Liebherr Aerospace

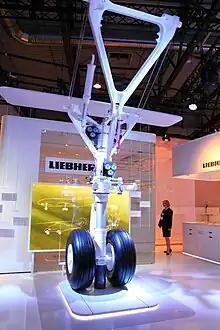

Liebherr-Aerospace is among the exhibitors at ILA Berlin Air Show. and was present in the latest edition of the Farnborough Air Show as well.